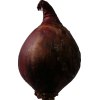
Label: red_onion